Bills of mortality

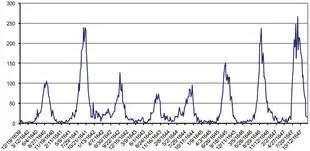
Deaths attributed to plague recorded in the weekly Bills of Mortality, 1639–1647. A significant annual peak during the warmer months of the year is evident.

The bills were produced intermittently in the several parishes of the City of London during outbreaks of plague. The first Bill is believed to date from November 1532. The first regular weekly collection and publishing of the number of burials in the parishes of London began on 21 December 1592 and continued until 18 December 1595. The practice was abandoned and then revived on 21 December 1603 when there was another outbreak of plague. In 1611 the duty to produce the bills was imposed on the members of the Worshipful Company of Parish Clerks by a charter granted by James I. Annual returns were made on 21 December (the feast of St Thomas), to coincide with the city calendar. New charters were granted by Charles I in 1636 and 1639. The bills covered 129 parishes at the granting of the 1639 charter.